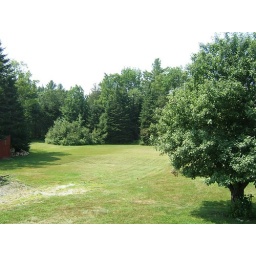
from the porch, looking southwest, apple tree in the foreground